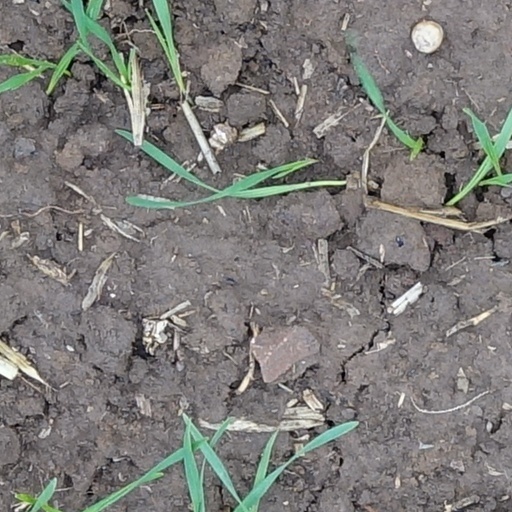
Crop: wheat